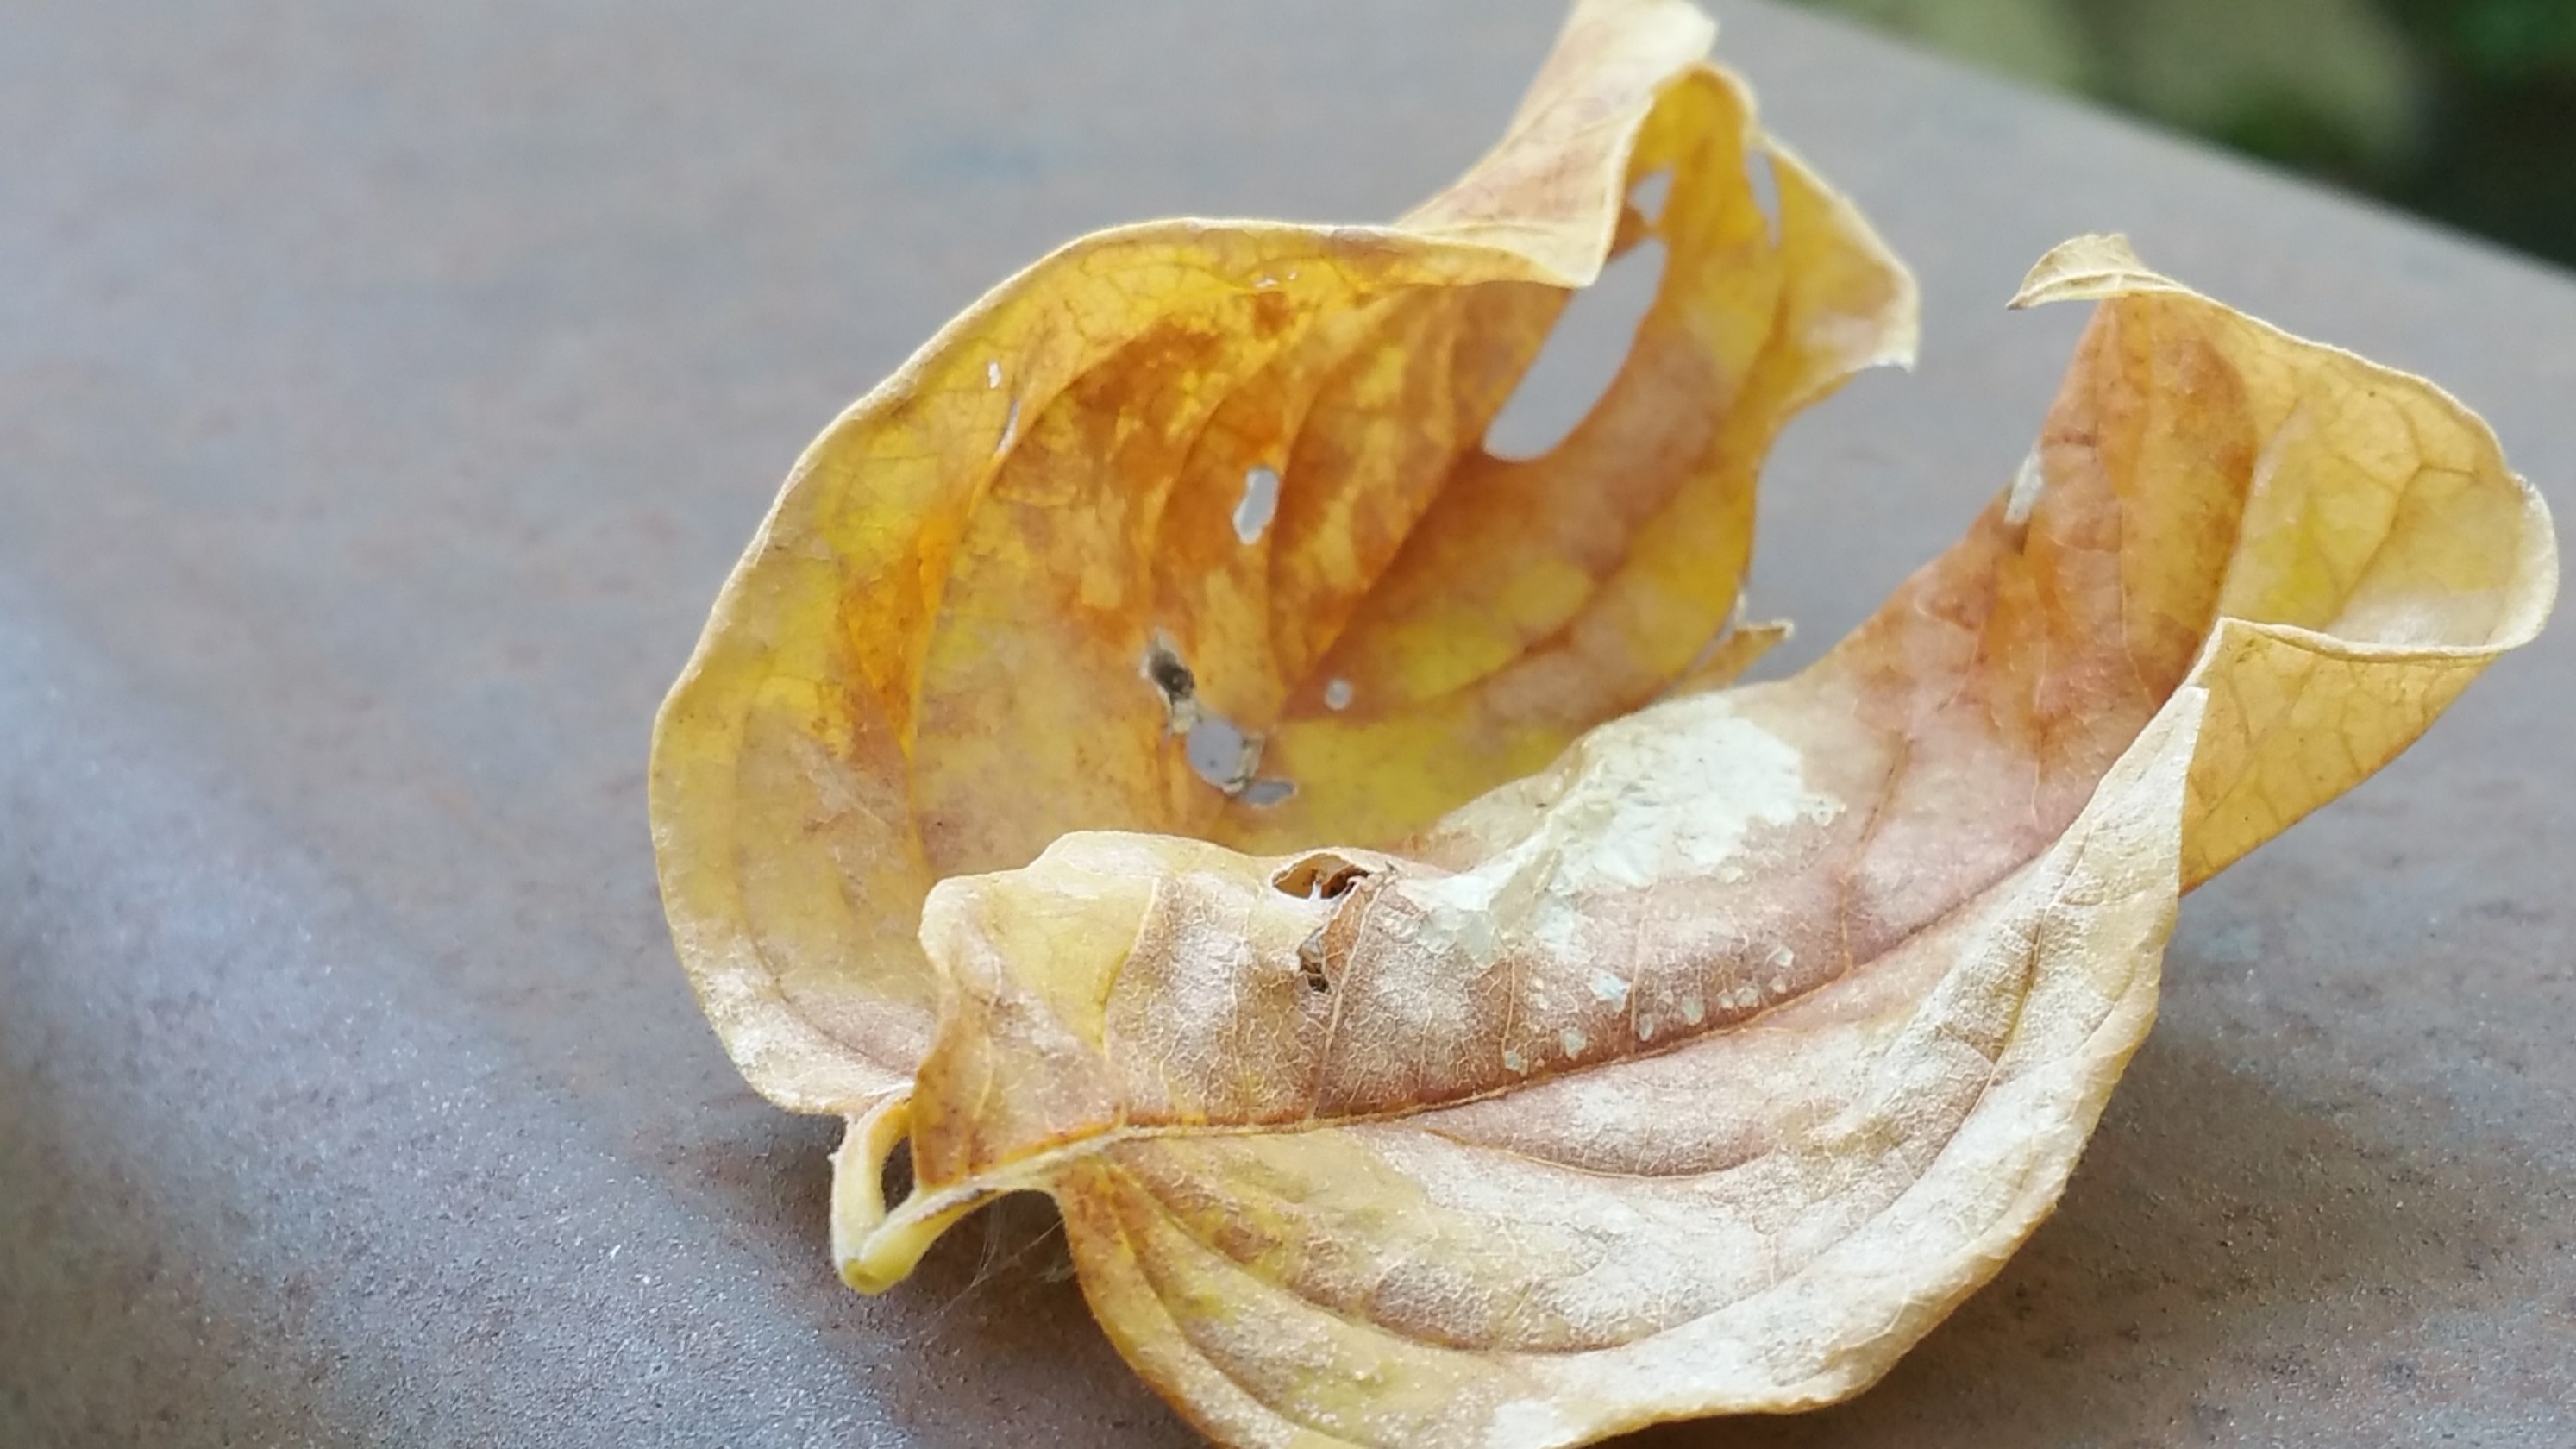
tree, nature, forest, plant, fruit, texture, leaf, fall, flower, foliage, dish, food, golden, produce, vegetable, natural, autumn, yellow, banana, season, leaves, september, seasonal, november, autumn leaves, autumnal, flowering plant, junk food, land plant, banana family